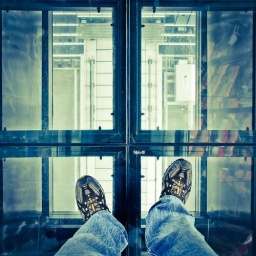
The glass panel floor of the Shanghai World Financial Center's Skydeck, 100 floors above ground.